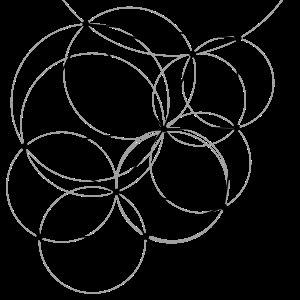
En mathématiques et plus particulièrement en géométrie algorithmique, la triangulation de Delaunay d'un ensemble P de points du plan est une triangulation DT telle qu'aucun point de P n'est à l'intérieur du cercle circonscrit d'un des triangles de DT. Les triangulations de Delaunay maximisent le plus petit angle de l'ensemble des angles des triangles, évitant ainsi les triangles « allongés ». Cette triangulation a été inventée par le mathématicien russe Boris Delaunay, dans un article publié en 1924.
L'exploration de données étant à l'intersection des domaines de la statistique, de l'intelligence artificielle et de l'informatique, il semble intéressant de faire un glossaire où on peut retrouver les définitions des termes en français et leur équivalent en anglais classées selon ces trois domaines, en indiquant lorsque c'est utile s'il s'agit d'exploration de données « classiques », de fouille de texte, du web, de flots de données ou de fichier audio.